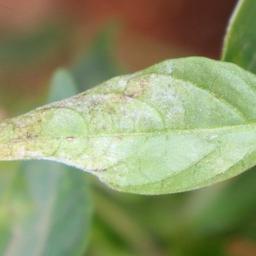
Label: powdery mildew